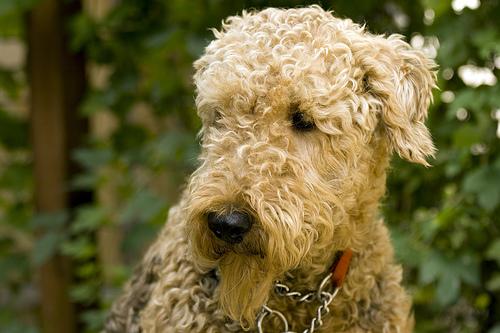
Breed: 200-n000008-Airedale